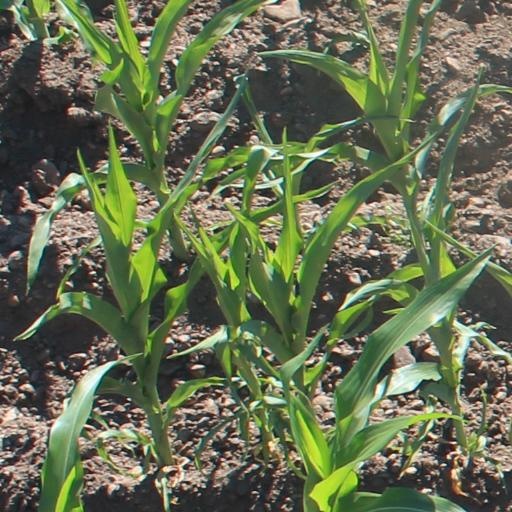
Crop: maize; corn